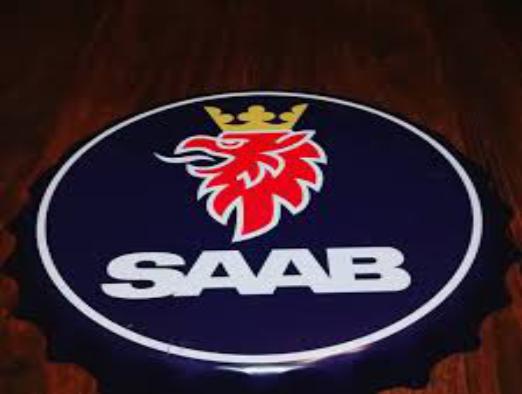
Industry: Transportation